Shurey's Illustrated

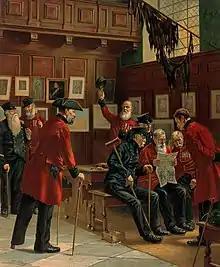
A group of Chelsea Pensioners grouped around a colleague reading Shurey's Illustrated

"Shurey's Illustrated" was published weekly from 14 October 189917 June 1903. Initially it focused on the Second Anglo-Boer War and the first edition was described as "a regular war number" The paper was printed on art paper, and the editor and proprietor Charles Shurey boasted that he had "brought out a first class illustrated paper for one Penny". He also stated that he had been overwhelmed with illustrations and material from his war correspondents, but Greenwall doubted that he had any. However, Mr. E. R. Hawkins left Southampton aboard the "Pembroke Castle" on 27 January 1900 to serve as a Special Artist on the front for the paper.